Louis Nolan

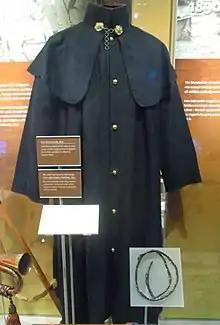
A cloak belonging to Nolan displayed in the National Army Museum. Nolan had lent his cloak to William Russell before the charge.

When Lucan left the Light Brigade idling on the plateau, he instructed Cardigan to defend the position against attack. Cardigan interpreted this to mean that he should not leave the plateau, and the Brigade remained mostly immobile while the Heavy Brigade engaged the Russian cavalry (over the objection of some of the Light Brigade's officers). This prevented the British cavalry from adequately pursuing the Russians, and no attacks were mounted down the North Valley through which they had retreated. Due to the failure of their attack, the Russians chose not to advance further, leading to Raglan deciding to attempt to retake the captured Turkish fortifications using the Light and Heavy brigades with two divisions of infantry. Although the 1st Division advanced swiftly, the 4th Division was deliberately slow, making Raglan increasingly impatient. He dispatched an aide to Lucan ordering that "Cavalry to advance and take advantage of any opportunity to recover the heights. They will be supported by the infantry which have been ordered to advance on two fronts". Lucan interpreted this to mean he should await the infantry support before attacking.